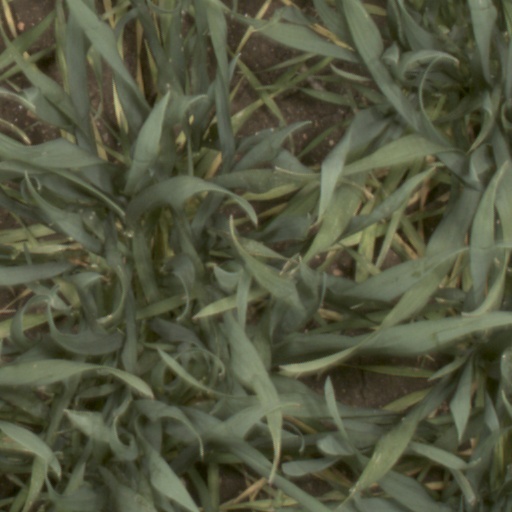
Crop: wheat